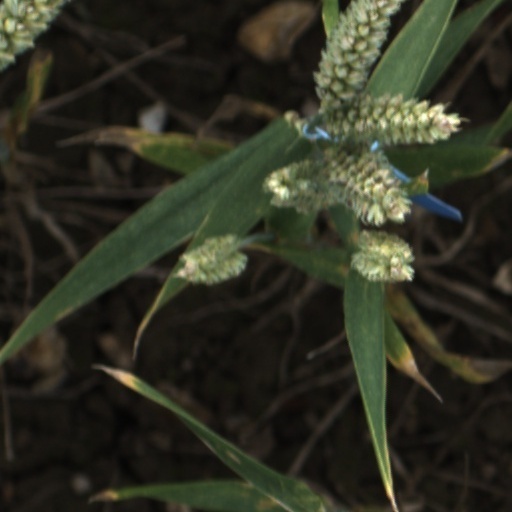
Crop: wheat